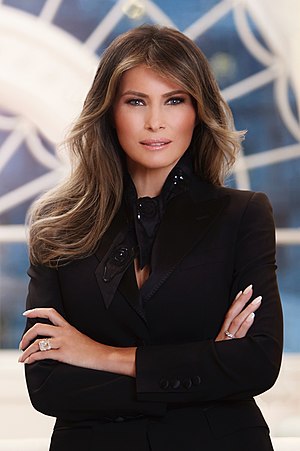
USA's førstedame
USA's førstedame er den uofficielle titel på den højest rangerede kvinde i Det Hvide Hus i USA, som oftest præsidentens hustru. Nuværende førstedame er Melania Trump, Donald Trumps kone.